Suceava

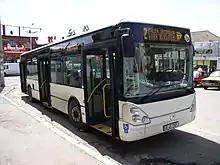
Irisbus near Burdujeni train station (2000s)

In terms of public transportation, the Municipality of Suceava currently has a series of green electric buses within its public transportation fleet with the support of Switzerland. In the past, there were both buses and trolleybuses in circulation across the town and in the neighbouring localities. The trolleybus system of the town was officially opened on 15 August 1987 and was officially closed on 2 April 2006.